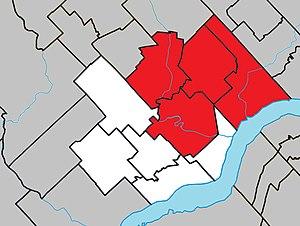
Localisation de la paroisse Sainte-Élisabeth dans la MRC des Chenaux, en Mauricie, au Québec. Auteur du fond de carte
La paroisse Sainte-Élisabeth est une paroisse catholique du Québec située dans le diocèse de Trois-Rivières, dans la municipalité régionale de comté des Chenaux, dans la région administrative de la Mauricie. Elle a été fondée le 1er janvier 2018 par Mᵍʳ Luc Bouchard dans le cadre de son projet de tournant missionnaire proposé le 29 août 2014. Elle regroupe quatre anciennes paroisses qui sont devenues des communautés chrétiennes de proximité : Sainte-Anne, Sainte-Geneviève, Saint-Prosper et Saint-Stanislas. Son siège social est situé au presbytère de Sainte-Geneviève-de-Batiscan et chaque communauté locale conserve en ses lieux son église et ses bureaux administratifs.